Nicolas Samuel Lietzau

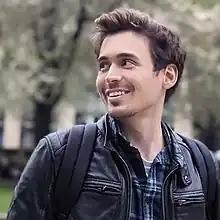
Nicolas Samuel Lietzau-Schreiber at the Leipzig Book Fair 2023

Nicolas Samuel Lietzau-Schreiber (* May 25, 1991, in Munich) is a German video game writer. Lietzau-Schreiber worked on "Enderal", a total conversion modification for the role-playing game "". He was also the lead writer for the video game "SpellForce 3".